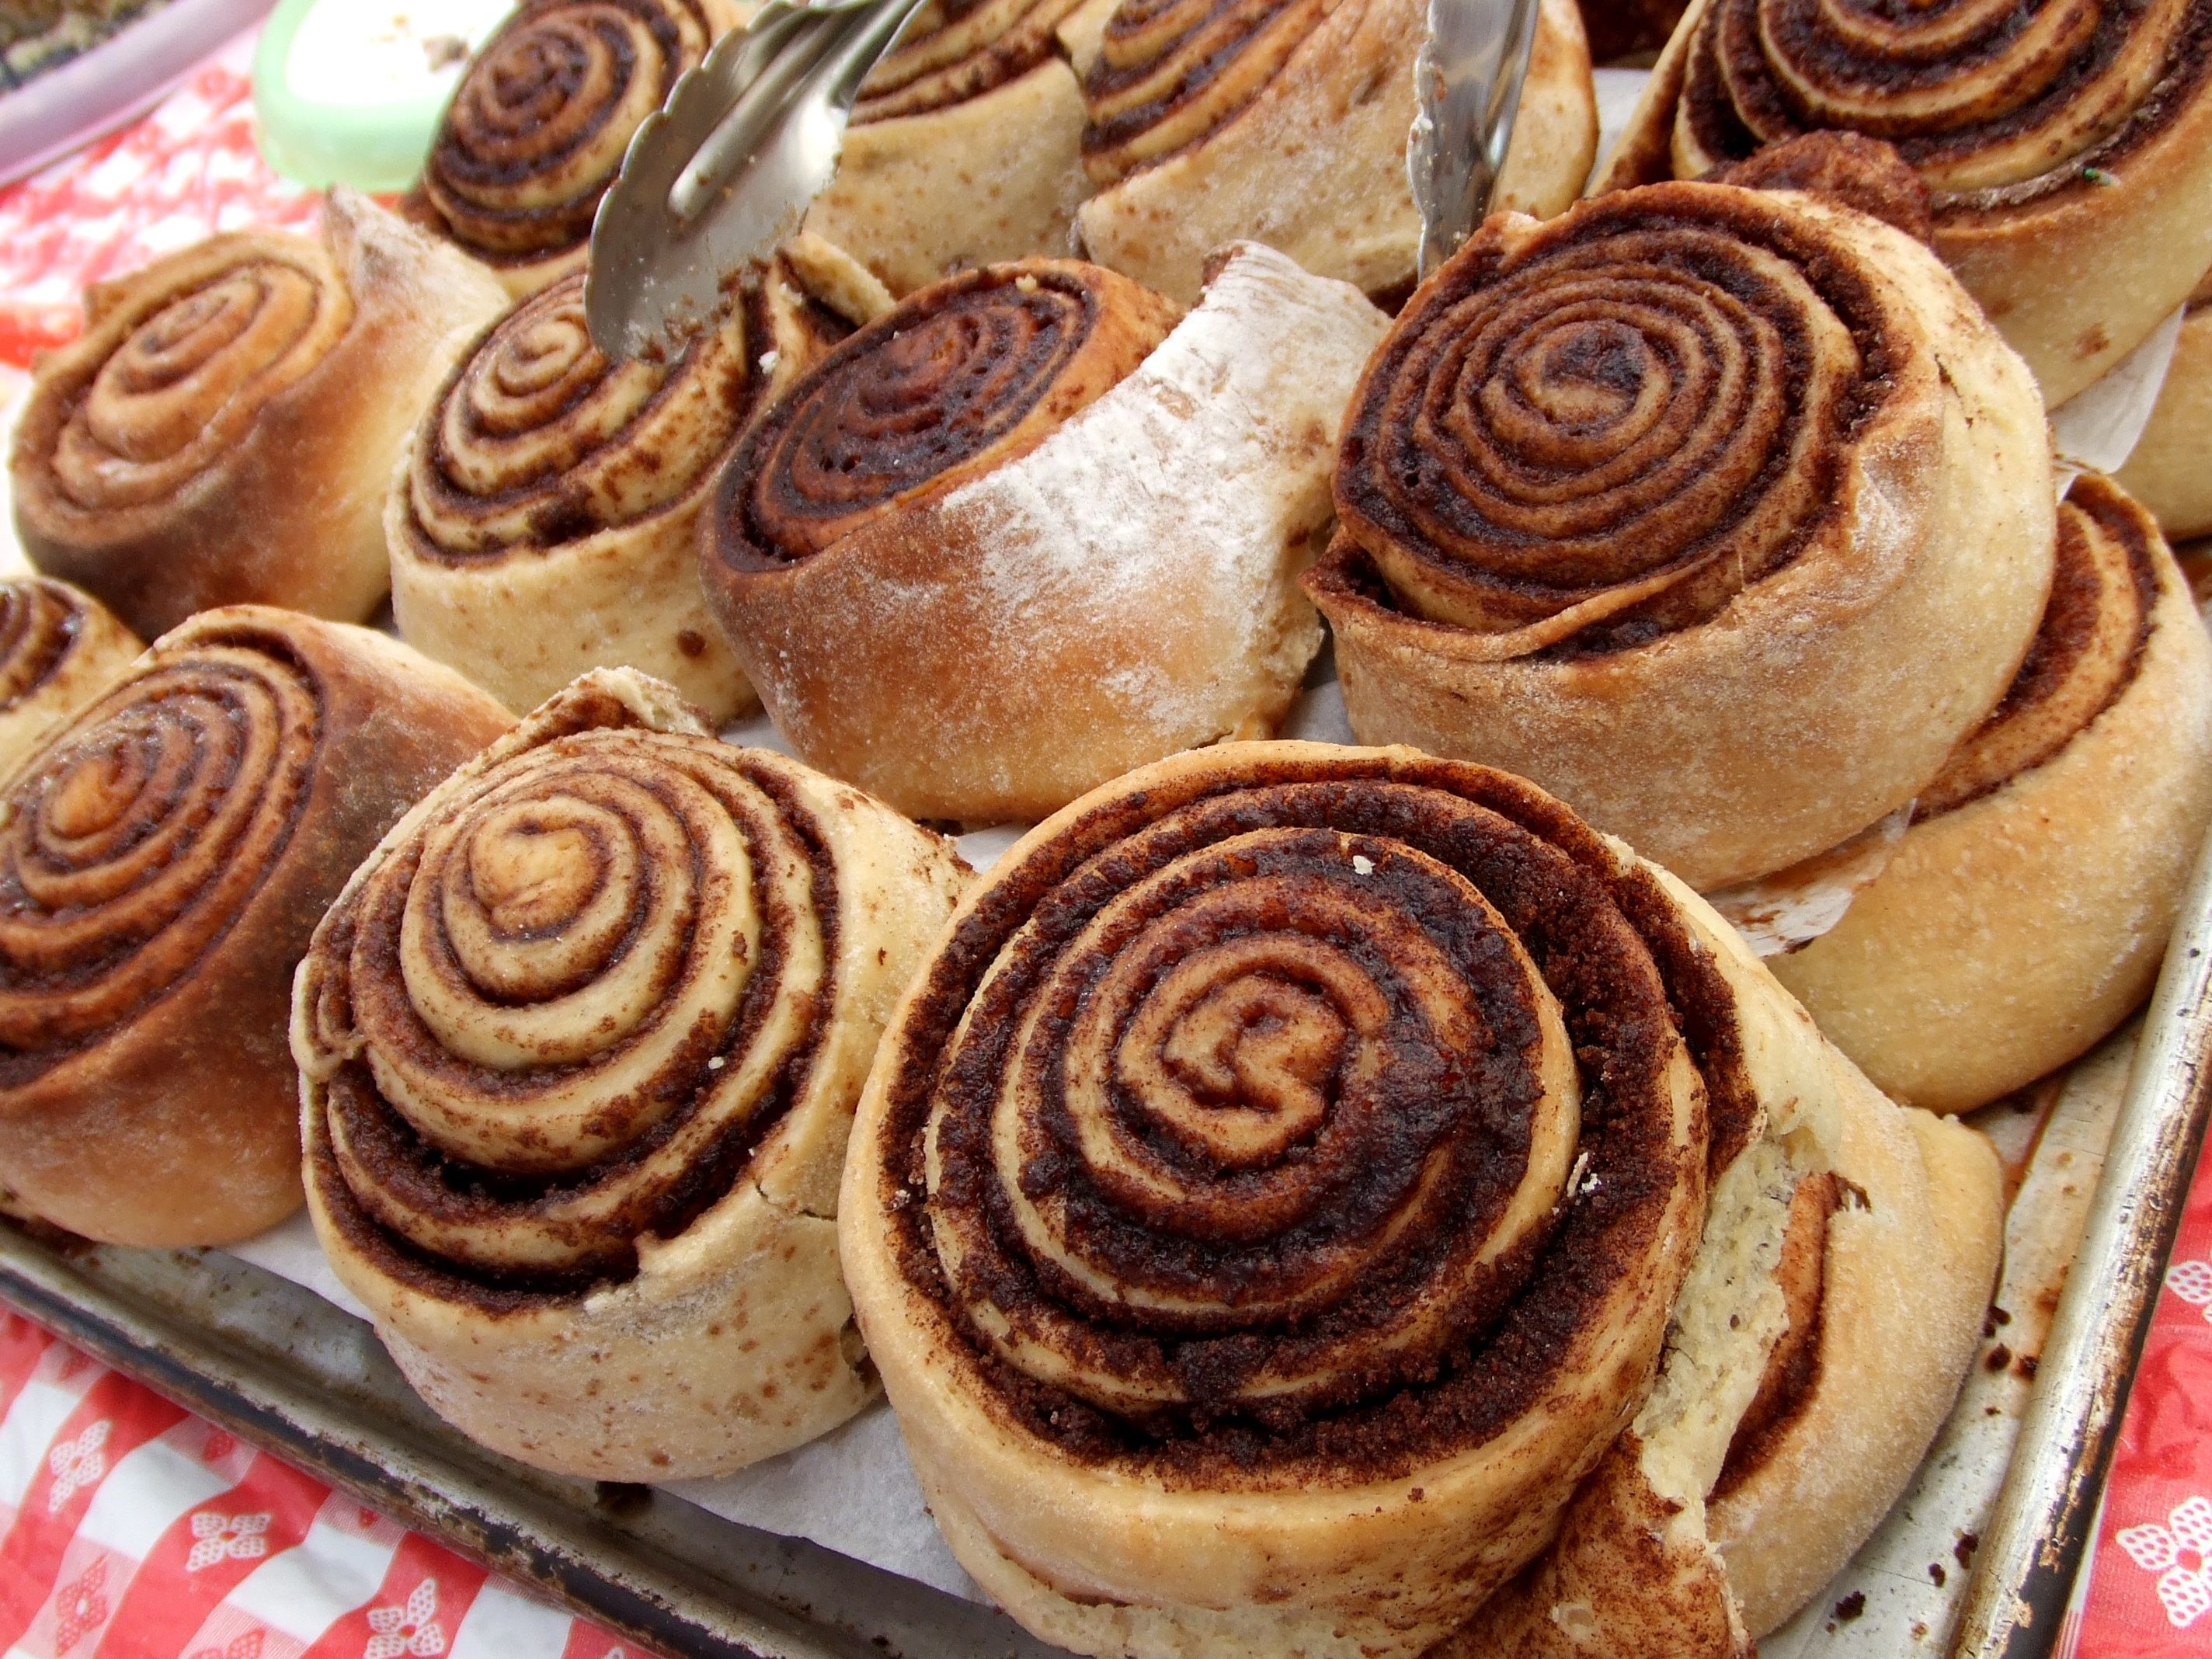
sweet, dish, meal, food, breakfast, baking, dessert, cuisine, homemade, pastry, bakery, baked, cinnamon, bake, rolls, yeast, baked goods, flavor, goods, cinnamon roll, danish pastry, american food